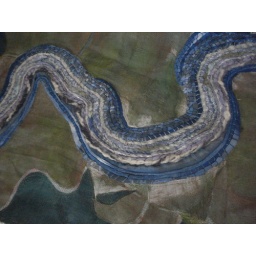
A lot of people in the Forest know this horse shoe bend well, it's been beautifully captured by Pat.